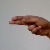
The image shows a hand gesture representing the letter 'H' in Indian Sign Language.